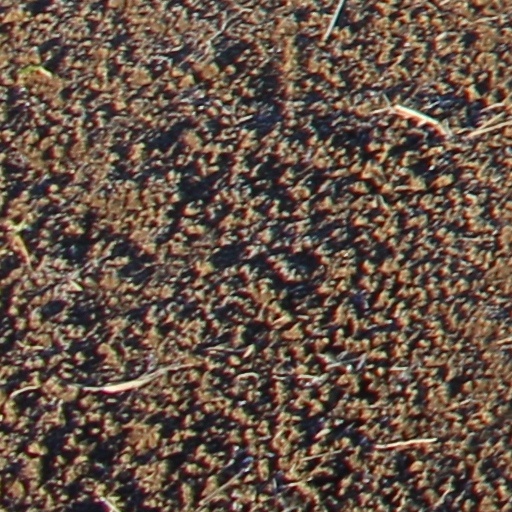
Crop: wheat